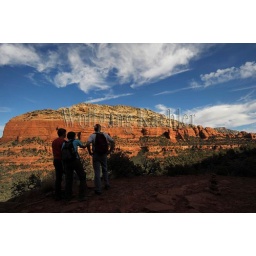
Usa, arizona, near sedona, view of red rock mountains from devil's bridge hike, hikers (Model released 20020923-10, 20091120-1, 20091120-2)